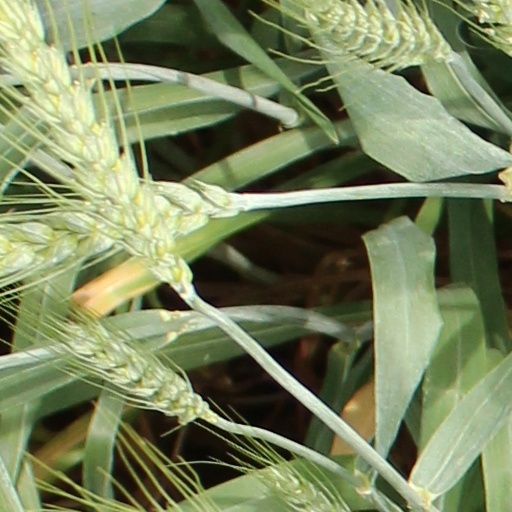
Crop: wheat